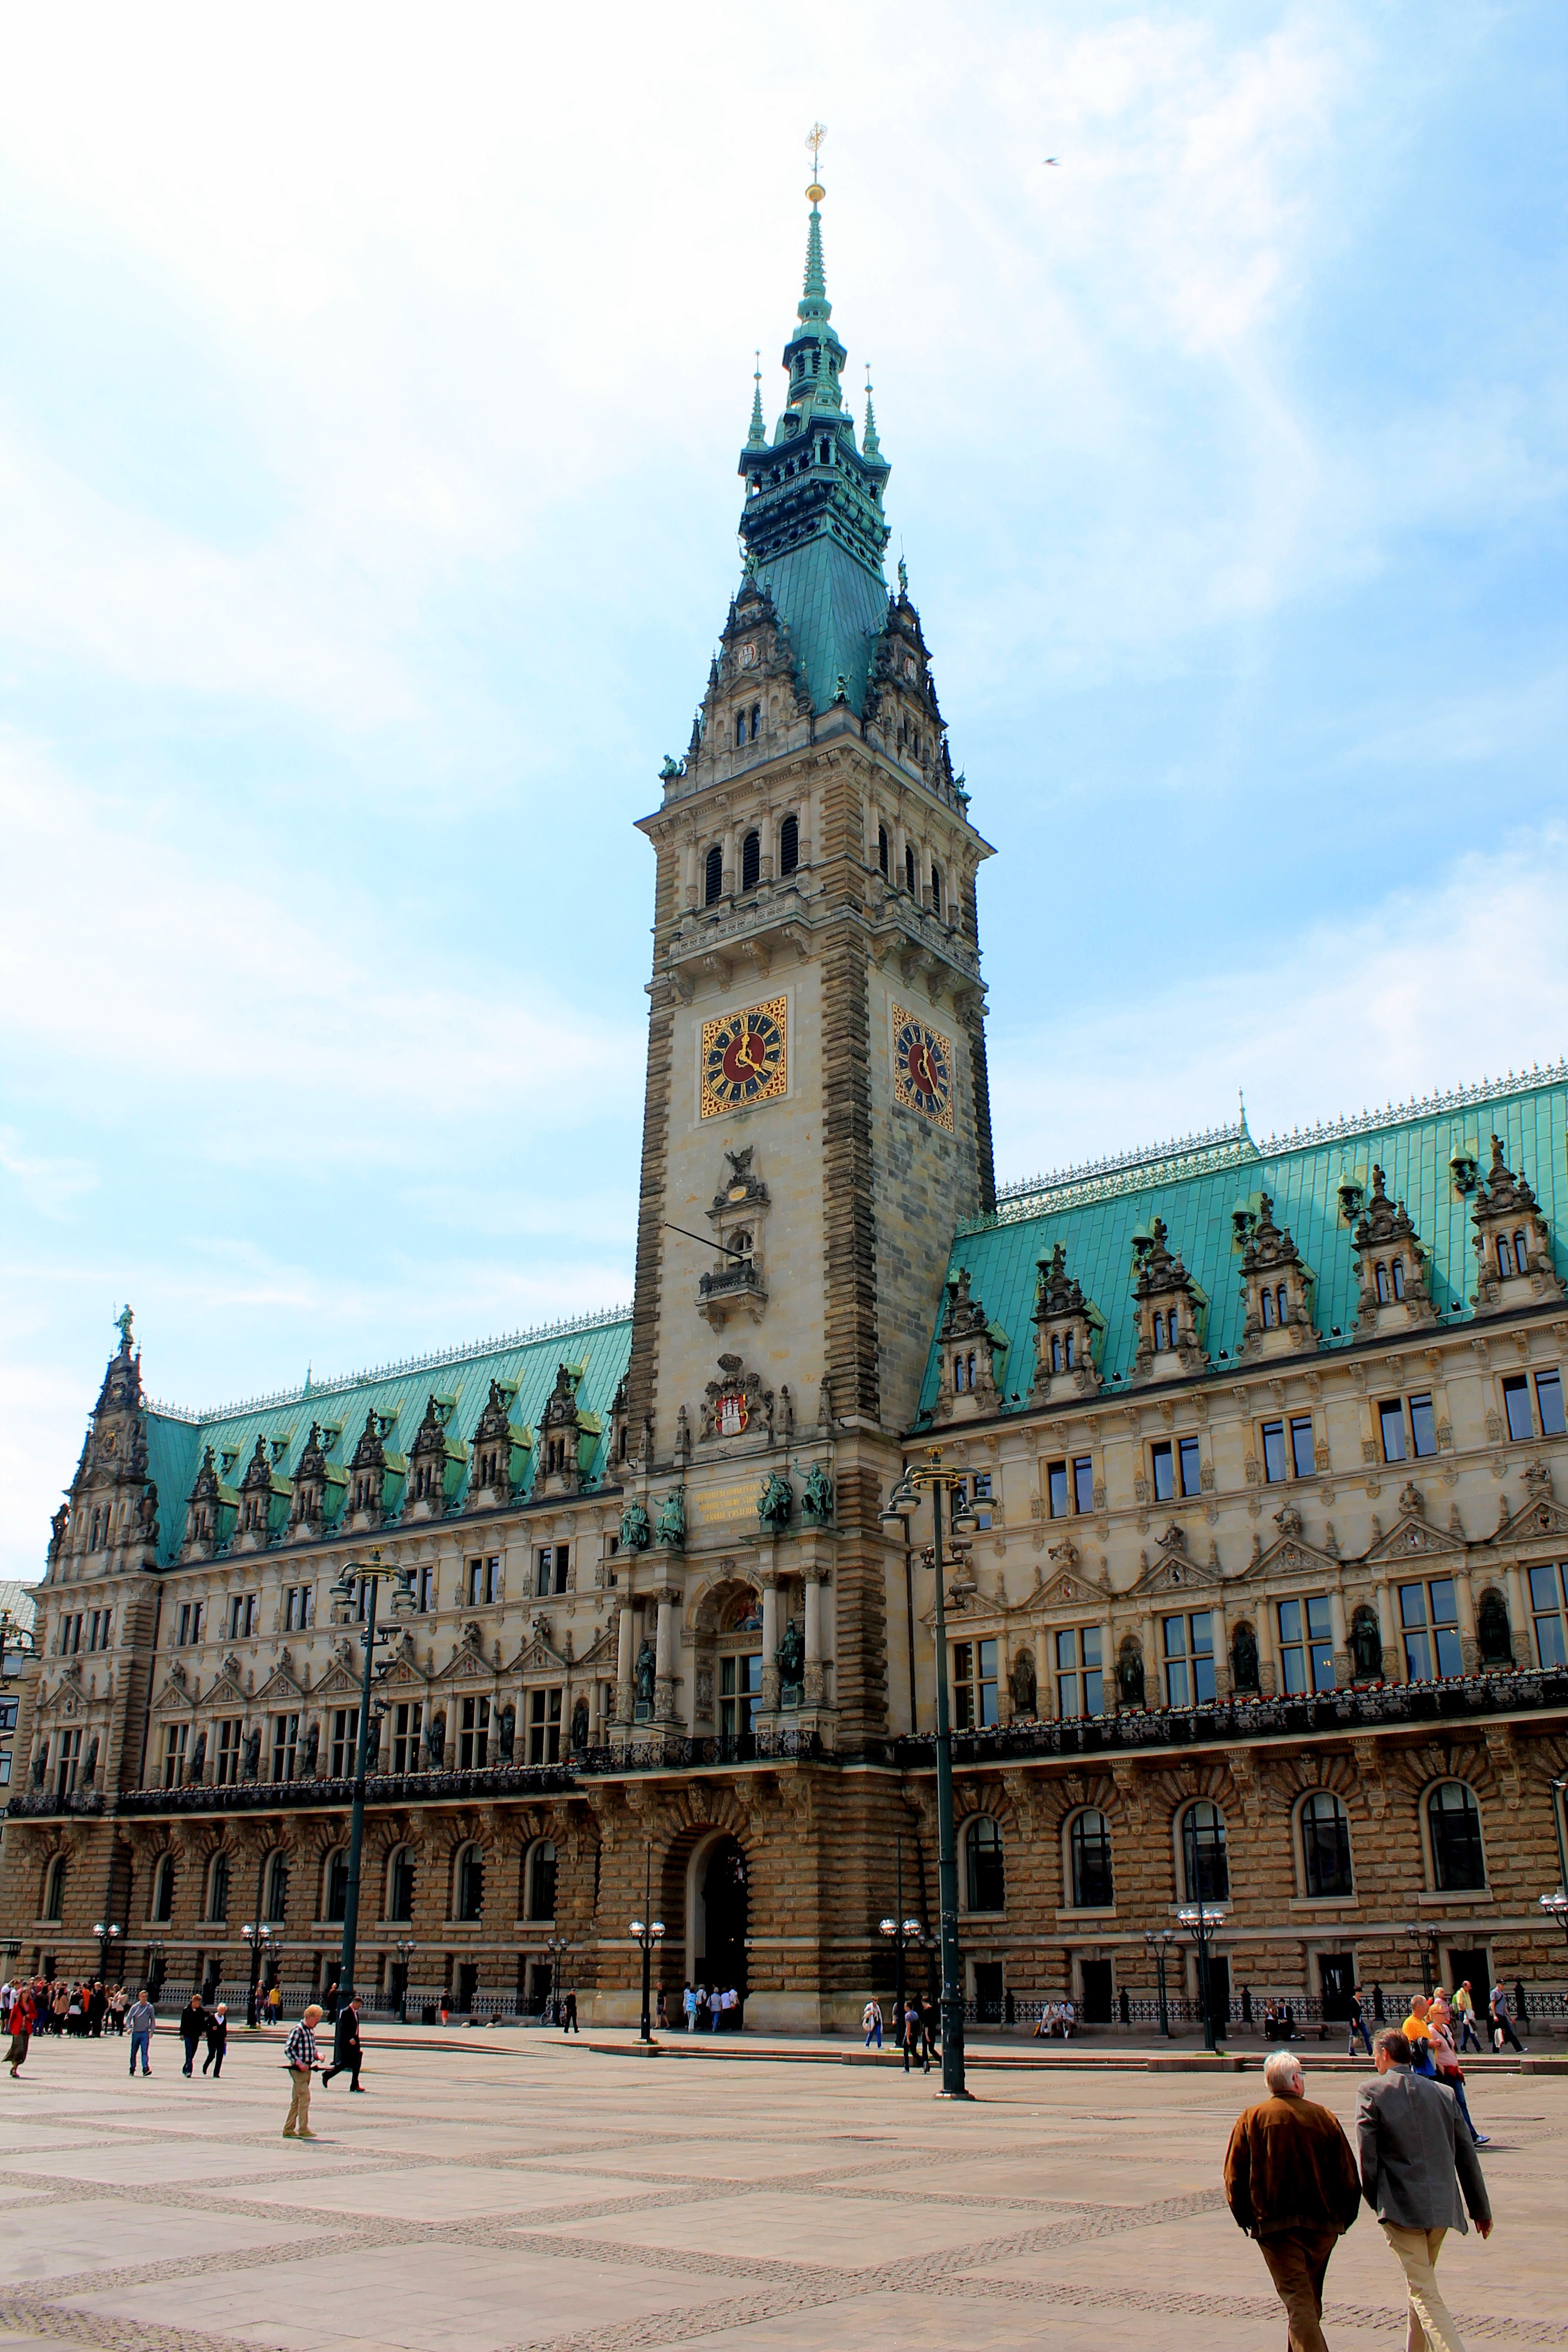
water, architecture, town, building, palace, city, tower, plaza, romantic, landmark, facade, church, cathedral, tourism, place of worship, bell tower, spire, town square, hamburg, town hall, lower saxony, town hall square